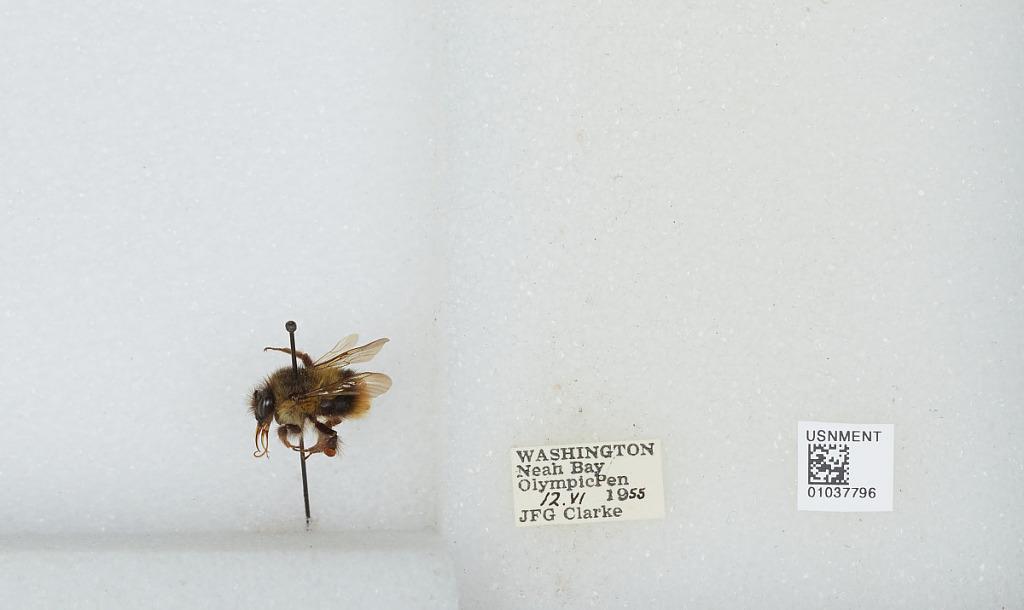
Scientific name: Bombus (Pyrobombus) mixtus Cresson
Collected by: J. Clarke
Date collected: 1955-6-12
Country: United States
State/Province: Washington
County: Clallam
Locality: Neah Bay, Olympic Peninsula
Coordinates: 48.3664, -124.613